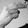
ASL letter: H